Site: brandenburg
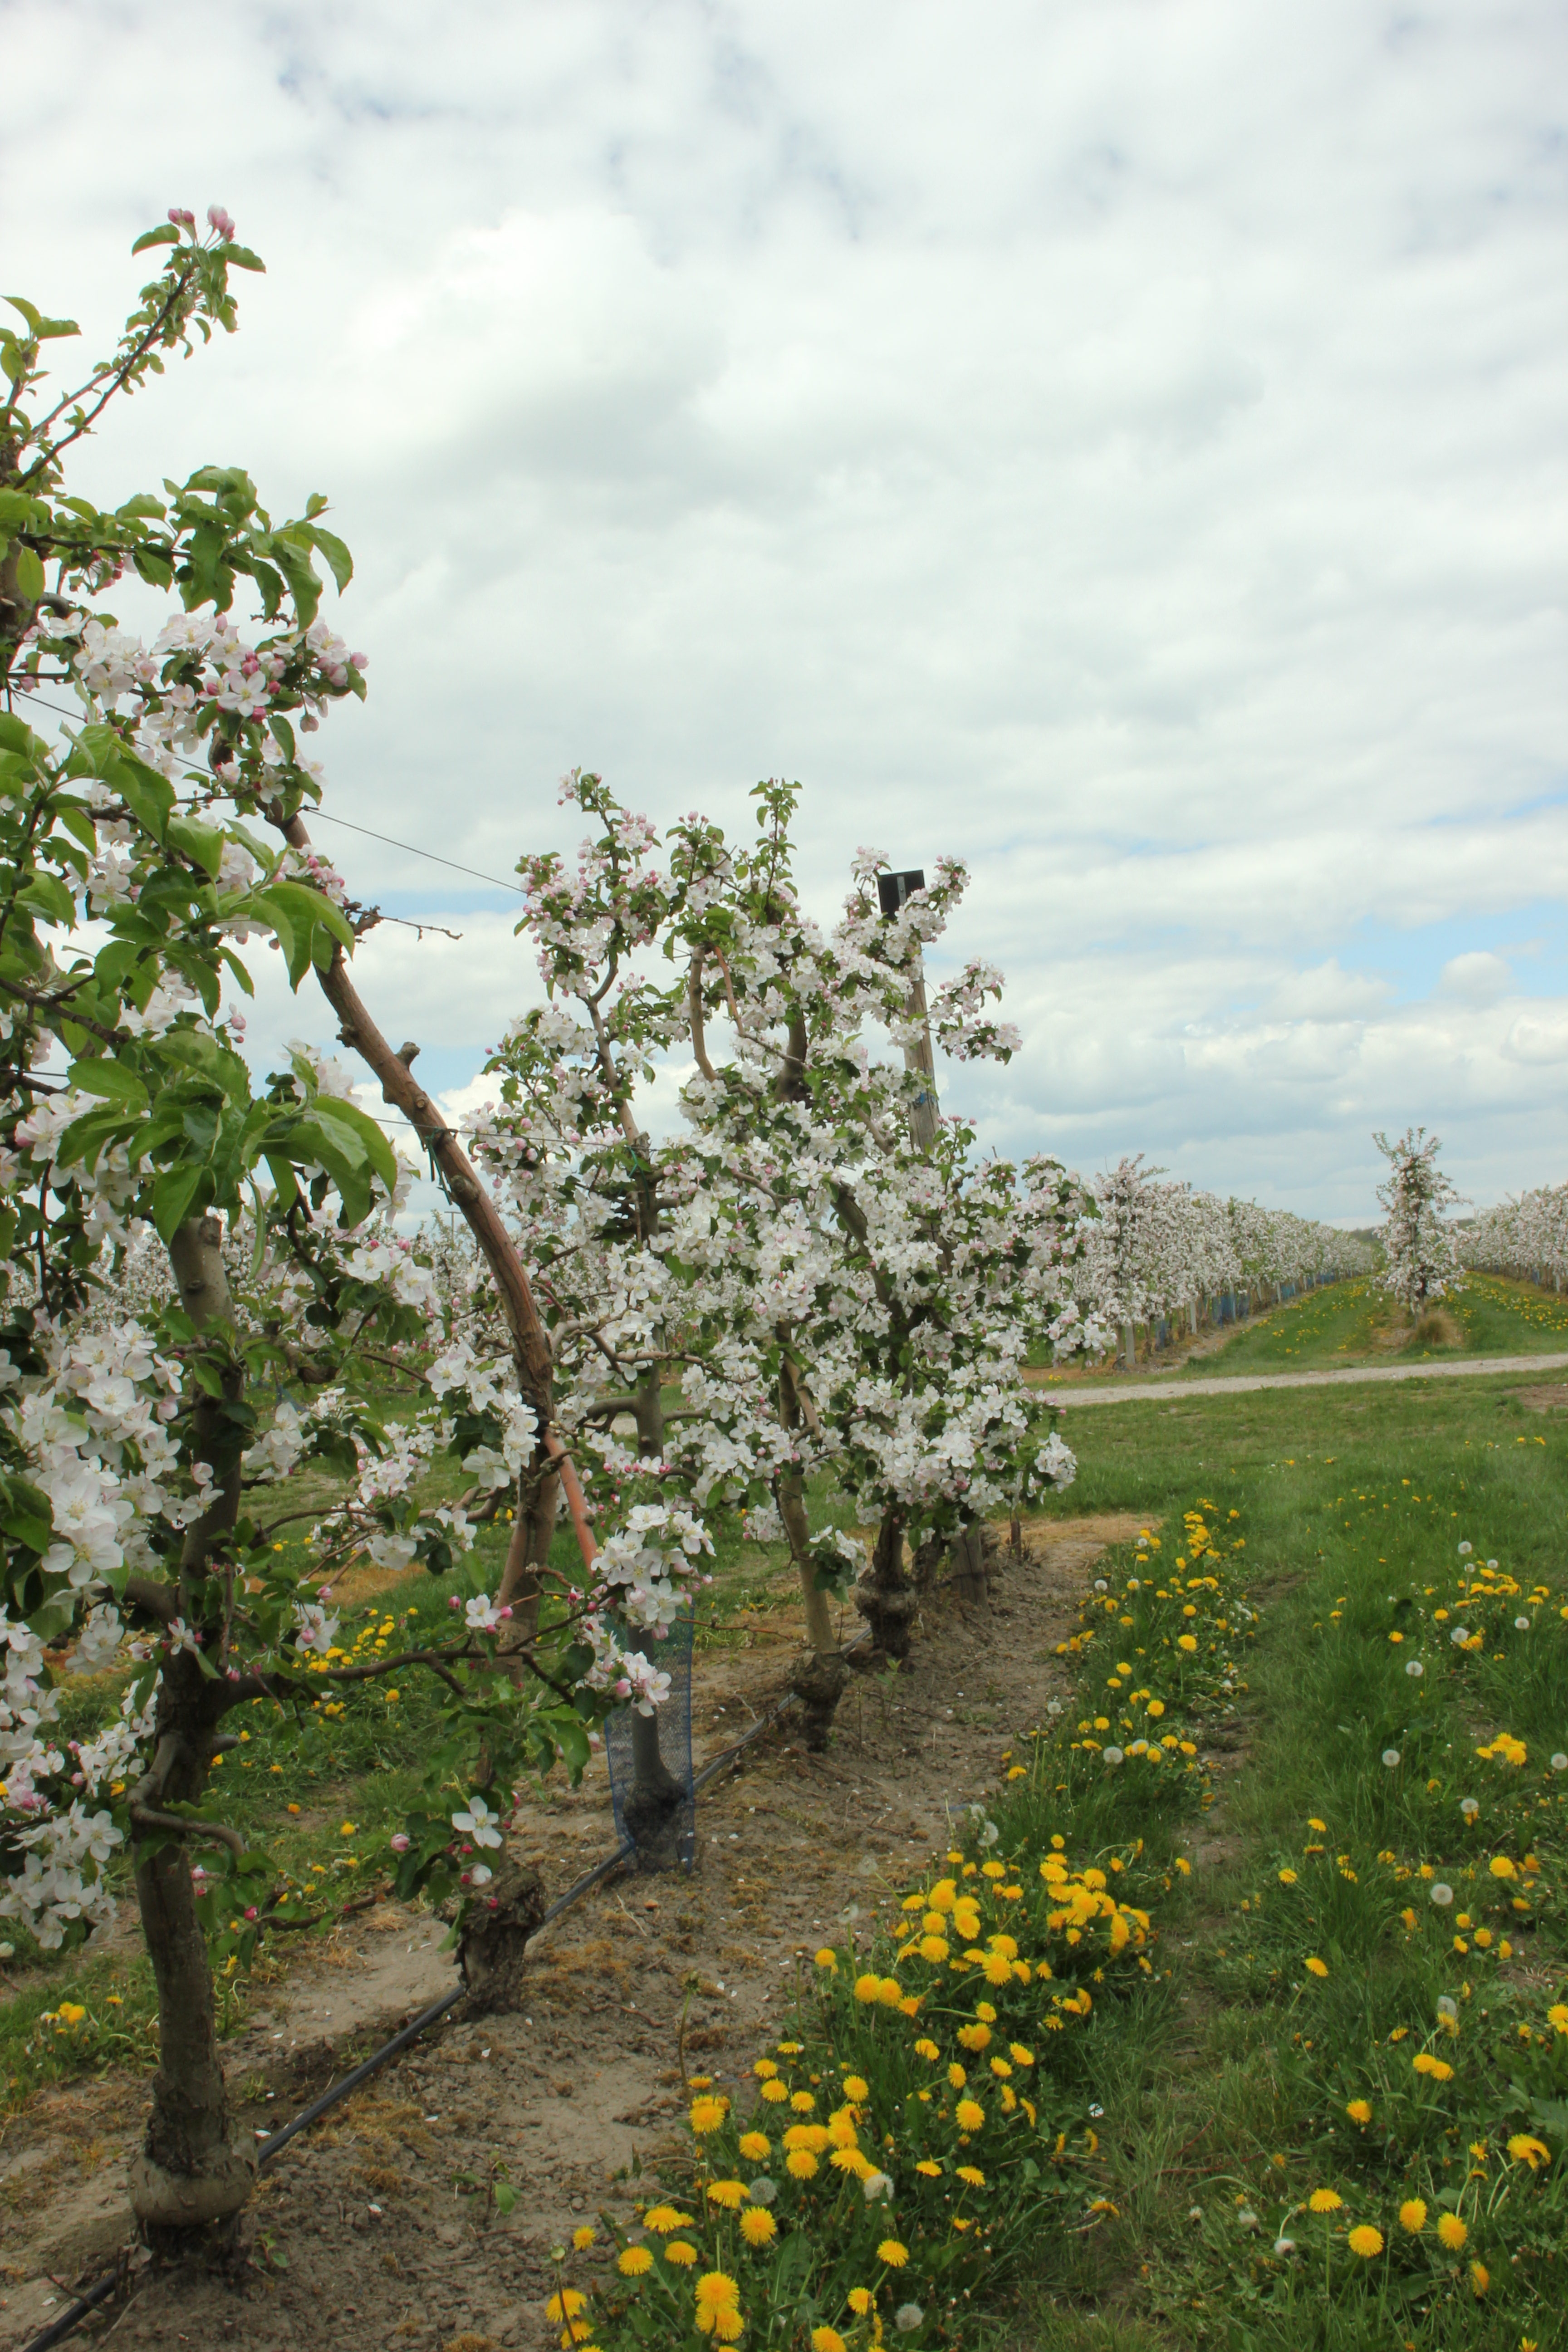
Growth stage (BBCH 65): Flowering